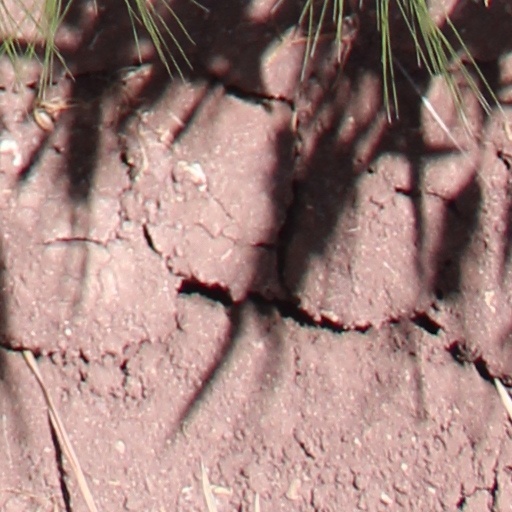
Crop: wheat